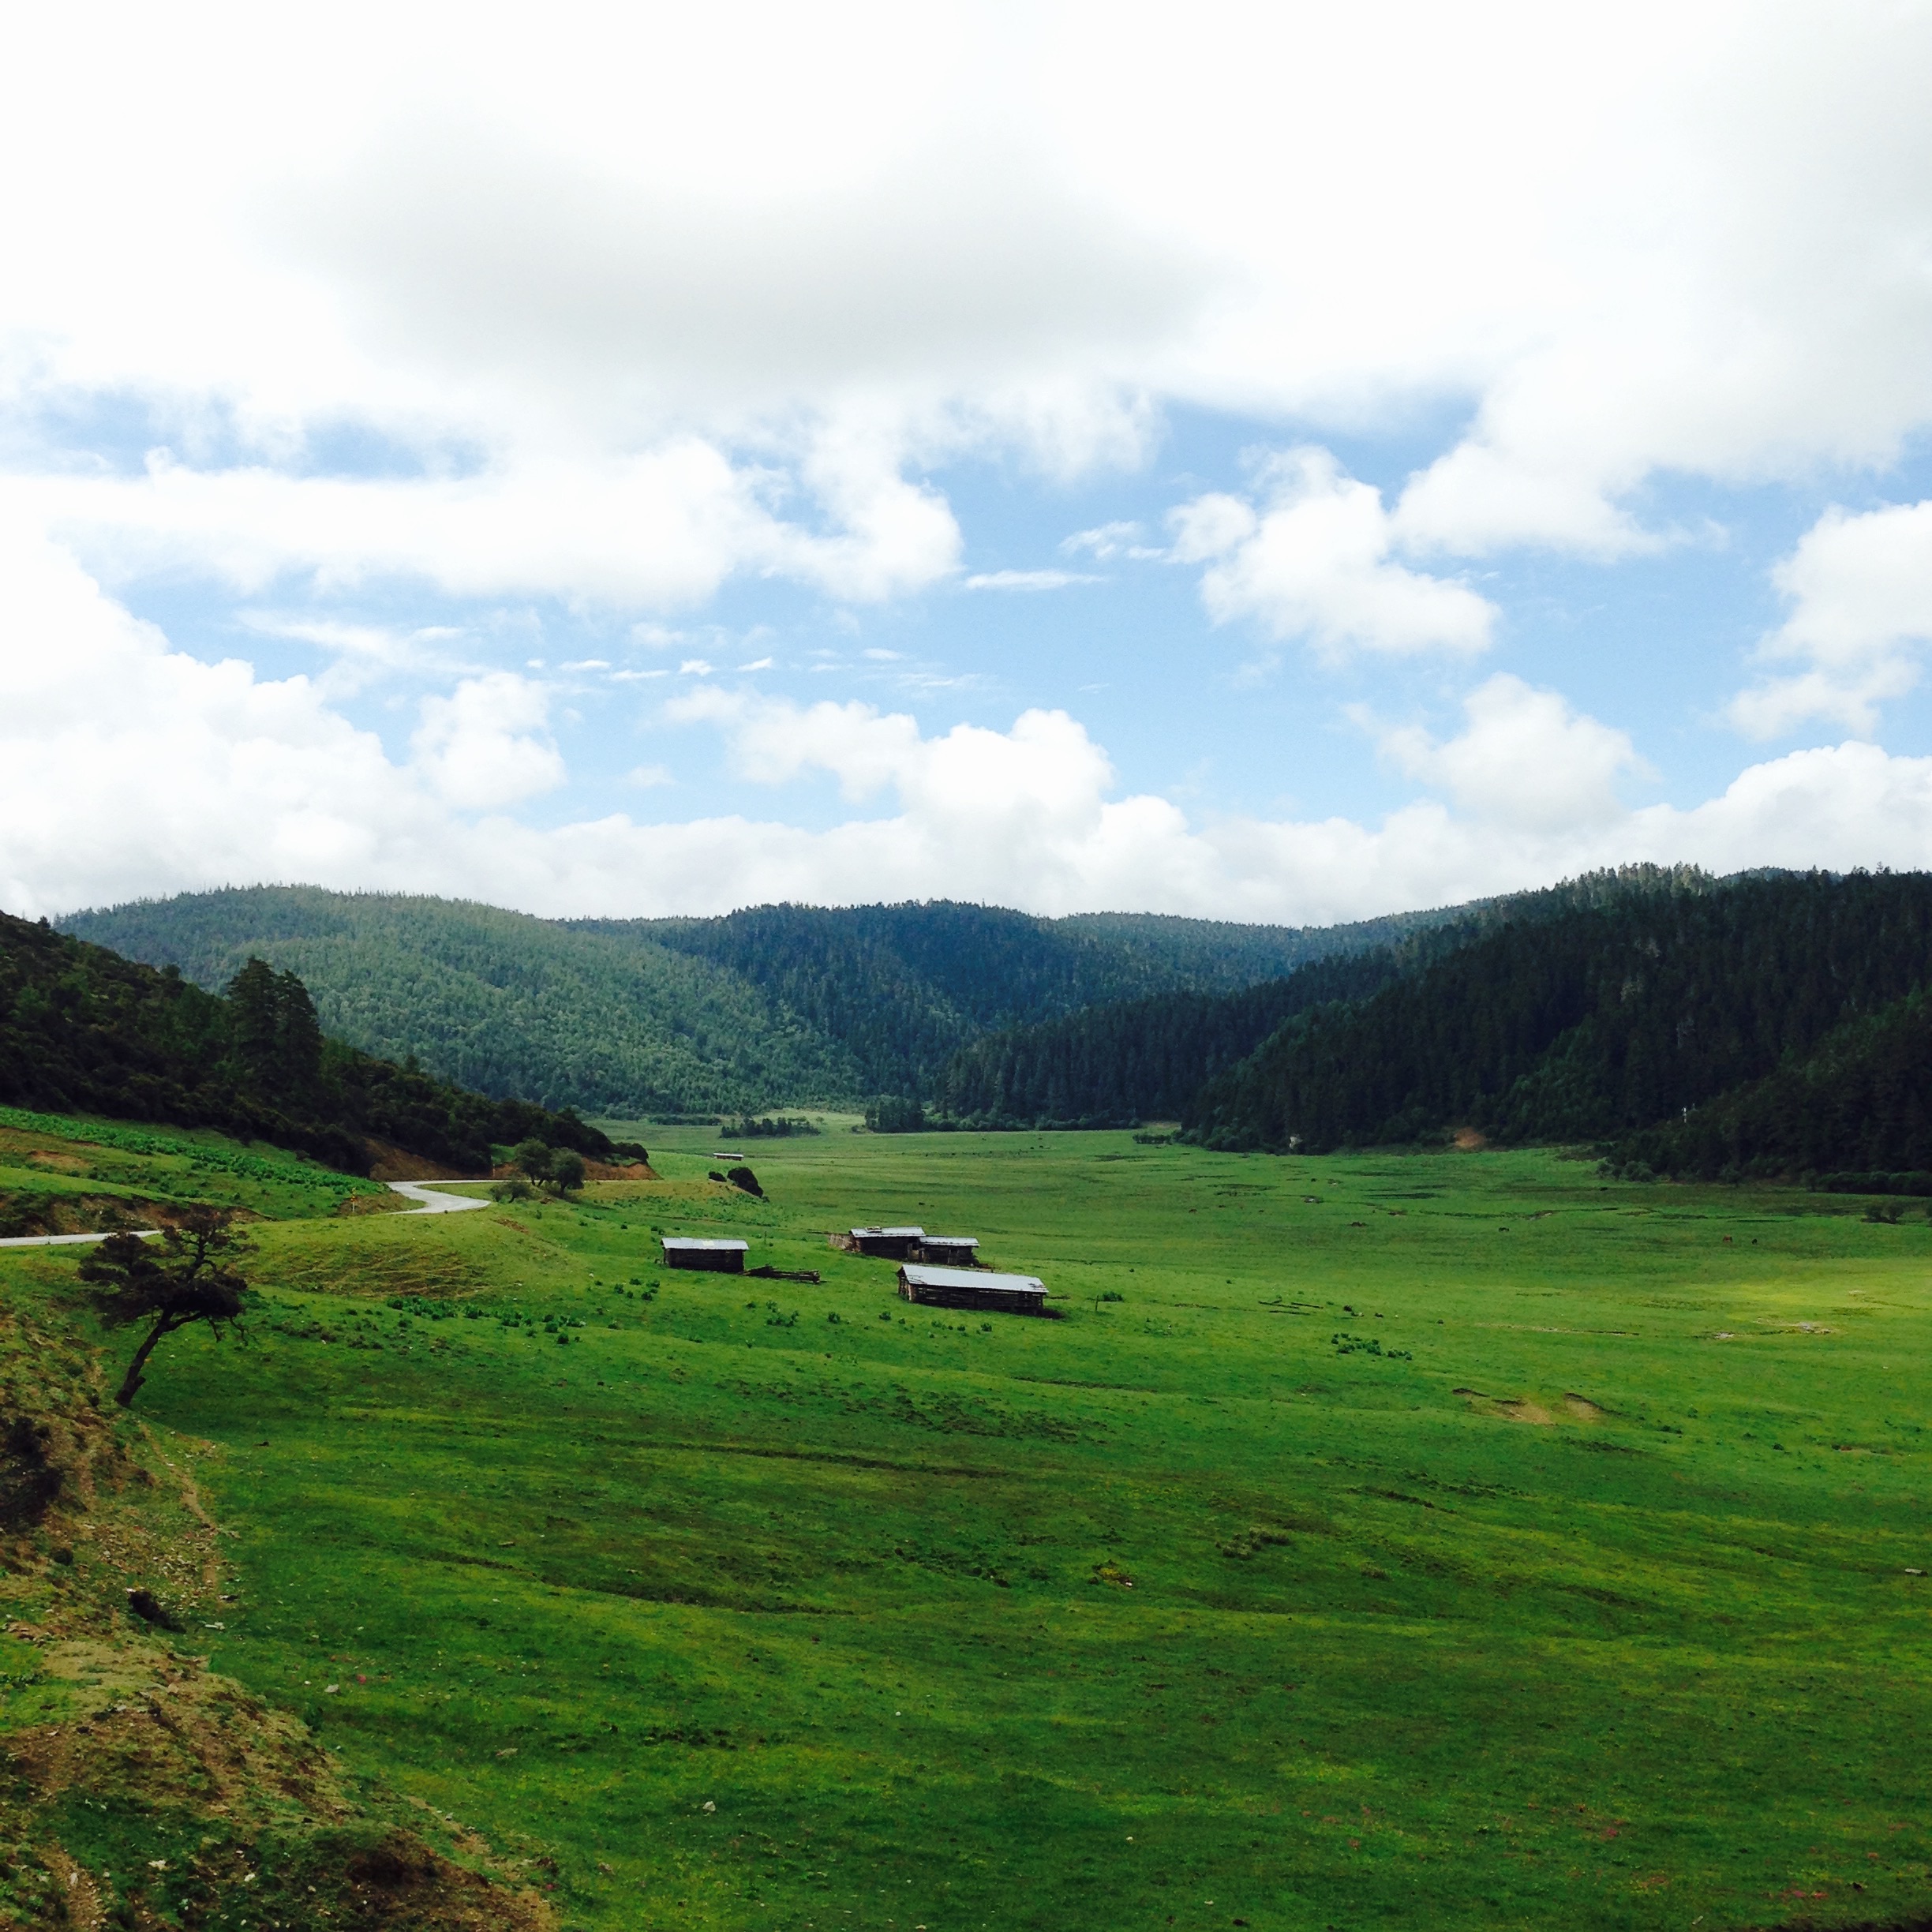
landscape, nature, grass, mountain, cloud, field, meadow, prairie, hill, lake, valley, mountain range, green, pasture, agriculture, highland, plain, grassland, plateau, fell, habitat, loch, ecosystem, rural area, landform, natural environment, geographical feature, mountainous landforms